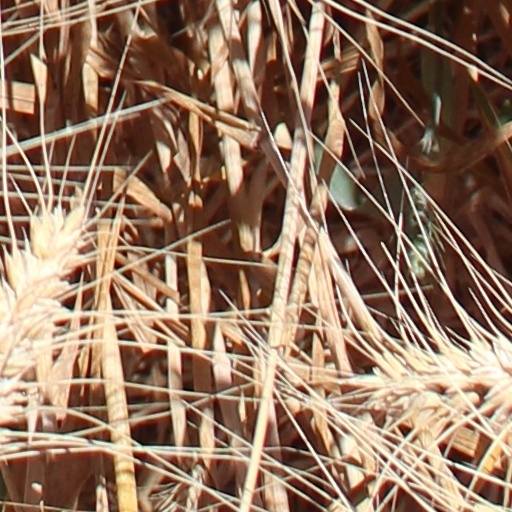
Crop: wheat